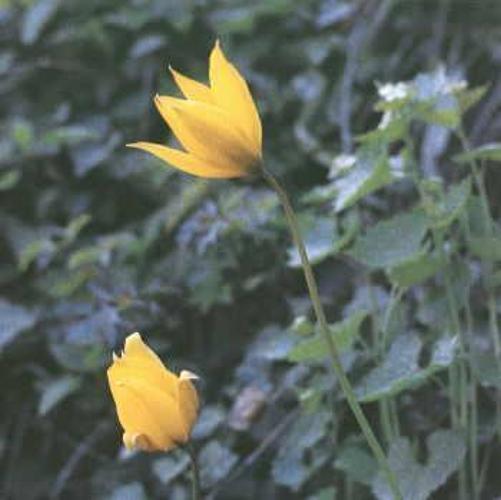
Flower: Tulip